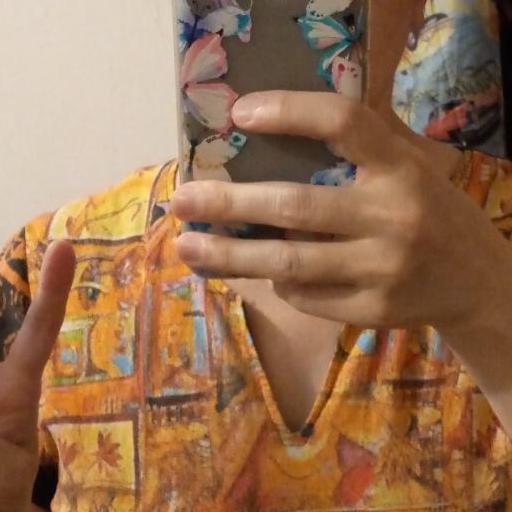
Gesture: no_gesture